Thazhoor Bhagavathy Kshetram

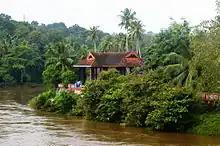
Thazhoor Bhagavathy Temple, view from Thazhoor bridge

Thazhoor Bhagavathy Kshetram is a 300-year-old Hindu temple on the banks of the Achankovil river in Vazhamuttom, Pathanamthitta District in Kerala. The Devi (goddess) is the main deity here. The centuries-old temple was fully reconstructed in 2020.